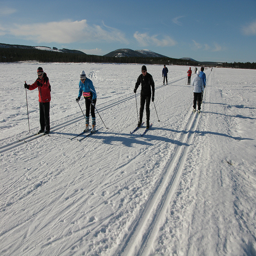
A couple of people on skis following a trail.
Cross country skiers venturing across large snow covered area.
this is a large group of people snow skiing
A group of people leave tracks in the snow as they ski across the ground.
Many skiers are walking through the snow with skis and poles.